Edward Hulewicz

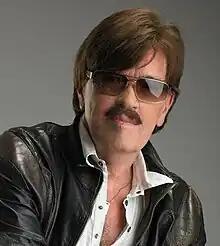

Born in Berezne, the son of a professional violinist, Hulewicz studied at the Higher School of Pedagogy in Gdańsk and started his career in the mid-1960s with the band , best known for the Hulewicz-penned hit "Siała baba mak". After the breakup of the group, Hulewicz entered another popular band of the time, , with whom he also collaborated as a composer and recorded several singles including the hit "Obietnice".